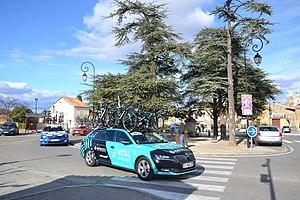
Lors de la 4ème étape de l'Étoile de Bessèges 2018